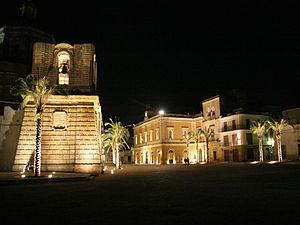
Campi Salentina est une commune italienne de la province de Lecce dans la région des Pouilles.